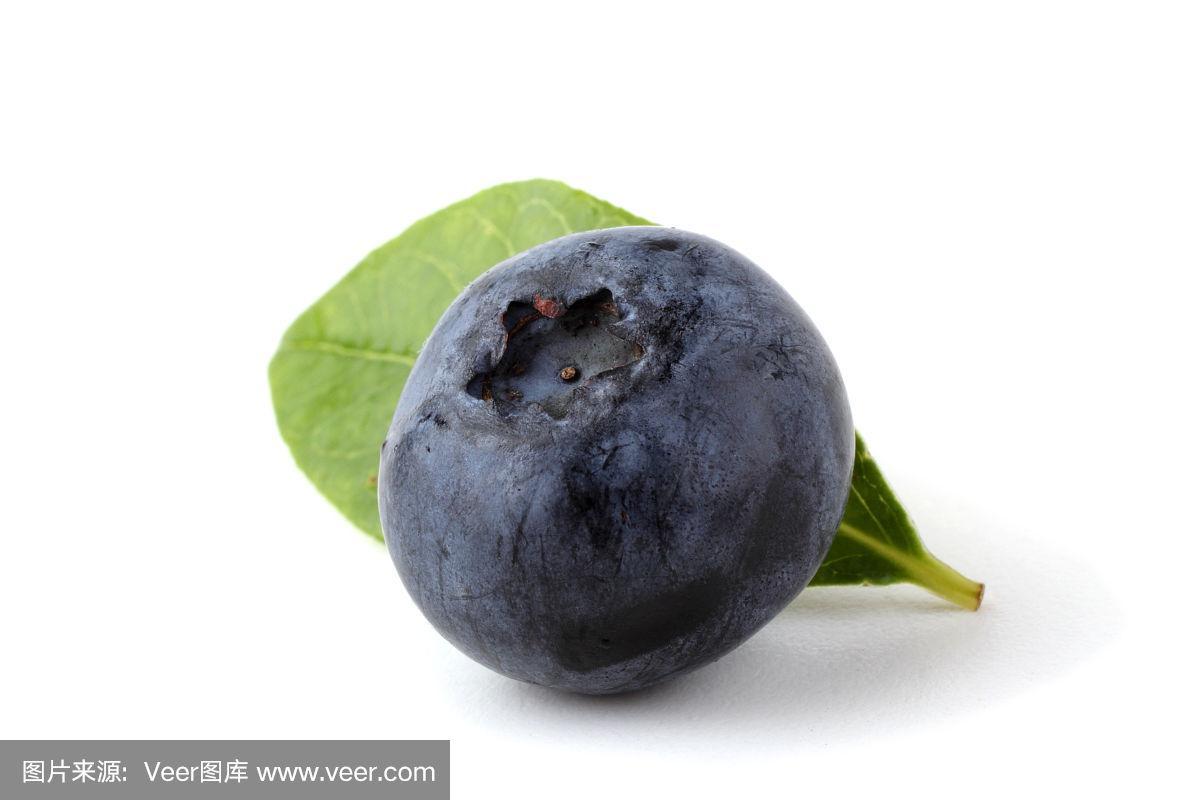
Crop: blueberry
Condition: healthy